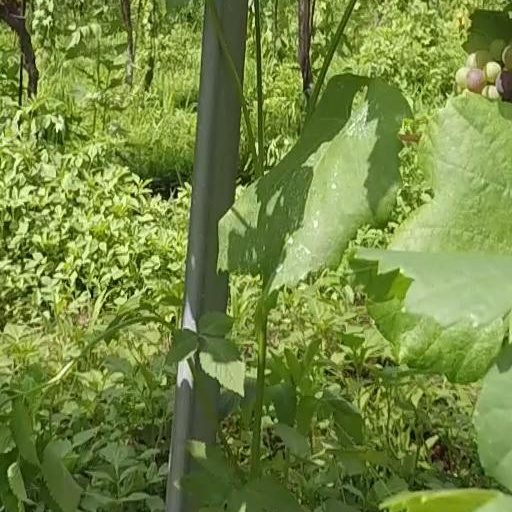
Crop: grape